Young Farmers' Clubs of Ulster

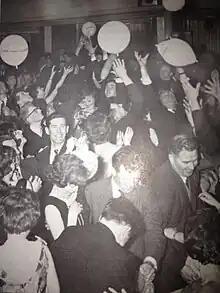
YFC social in 1950sl

W.S. Armour said it was essential to hold a public meeting to test local opinion and especially to invite parents and teachers to attend. If opinion was favourable then the choice of an enthusiastic and responsible person to act as Club Leader was vital. He felt clubs should be open to all young people under the age of twenty and he favoured the idea, used in England, that each member should be encouraged to either own livestock or to interest him or herself in a garden or allotment. Members should meet regularly to compare notes, discuss costs and hear talks from experts. He noted that in England these meetings had gradually developed into a social centre for the young people of the village and hoped the same would be true of Ulster. He said one of the most promising features of the YFC movement was that it provided a practical and popular starting point from which other activities for the benefit of the young people could be developed.